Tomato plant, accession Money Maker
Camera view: horizontal (90 deg, fisheye); turntable rotation: 240 degrees
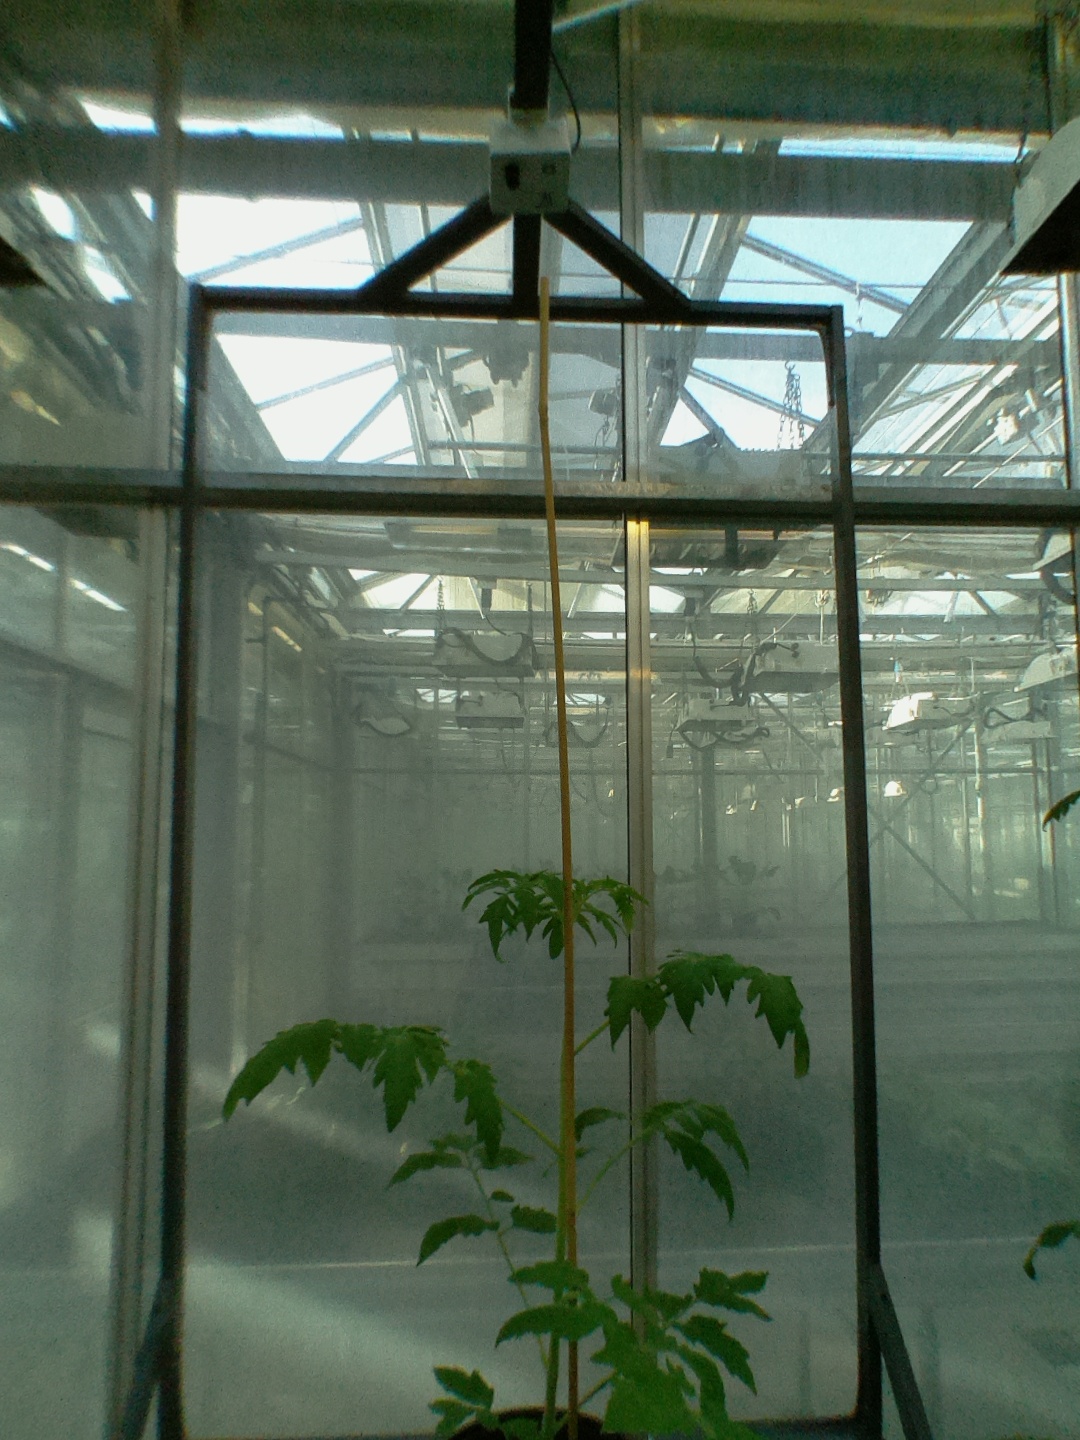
BBCH growth stage 15: 10 of true leaves visible